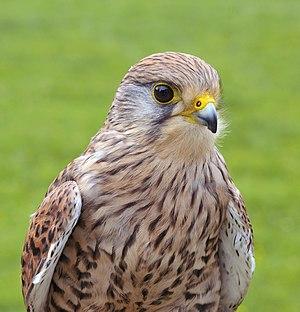
Une Faucon crécerelle (Falco tinnunculus). Photo prise dans le parc animalier de Neuhaus game park en Allemagne. Suomi: Tuulihaukka (Falco tinnunculus).